Synthesis (Evanescence album)

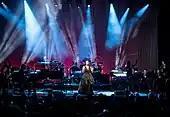
Evanescence performing at the 2017 Synthesis Live concert in Los Angeles, California

In August 2017, Evanescence announced Synthesis Live, a concert tour during which they were accompanied on stage by a different 28-piece orchestra in every city. Synthesis Live received critical acclaim, with several publications calling it an ambitious tour.